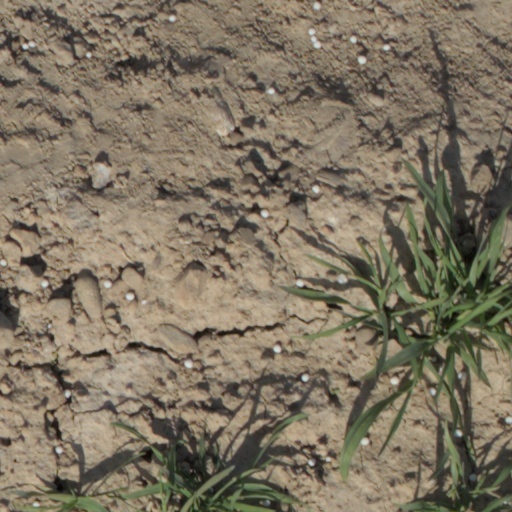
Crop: wheat